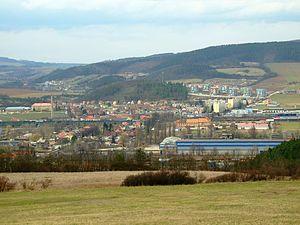
Králův Dvůr est une ville du district de Beroun, dans la région de Bohême-Centrale, en Tchéquie. Sa population s'élevait à 9 690 habitants en 2020.